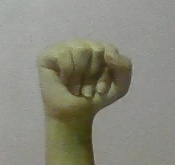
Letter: saad